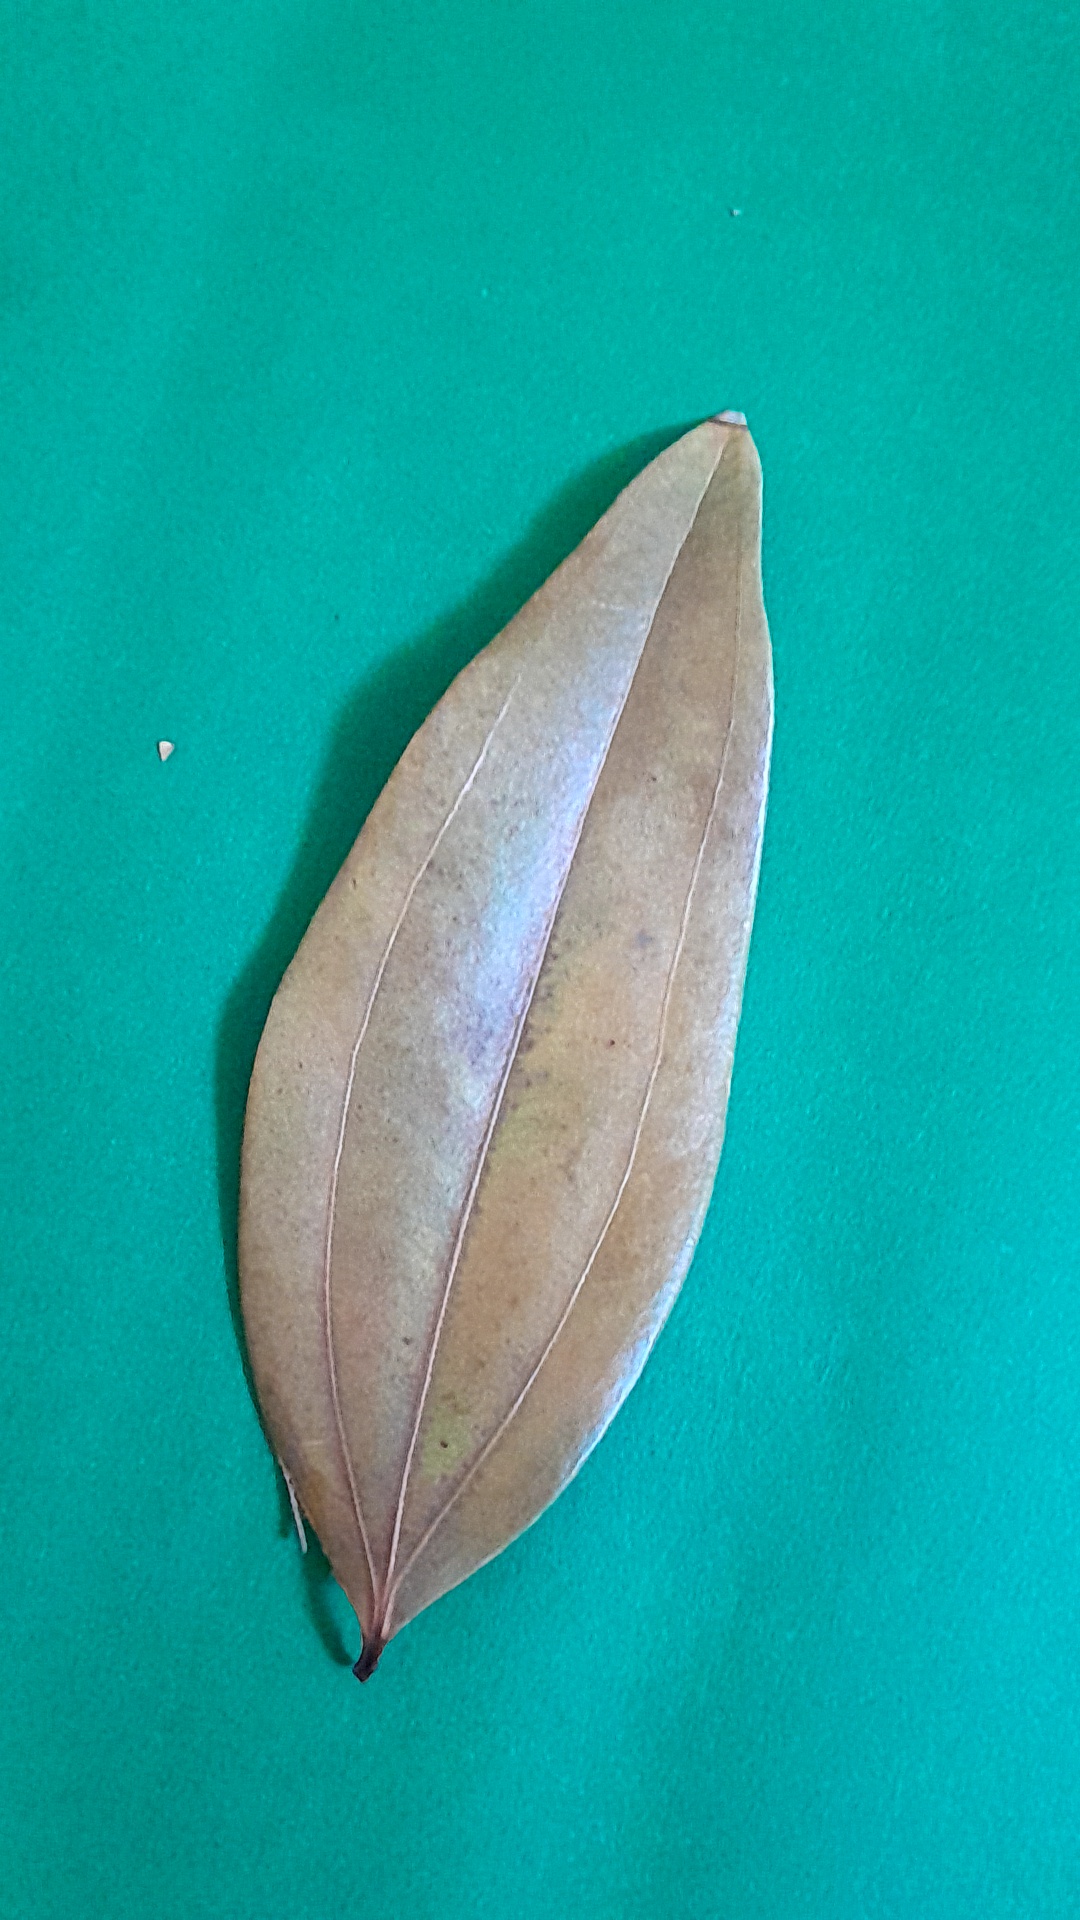
Label: Dry Leaf